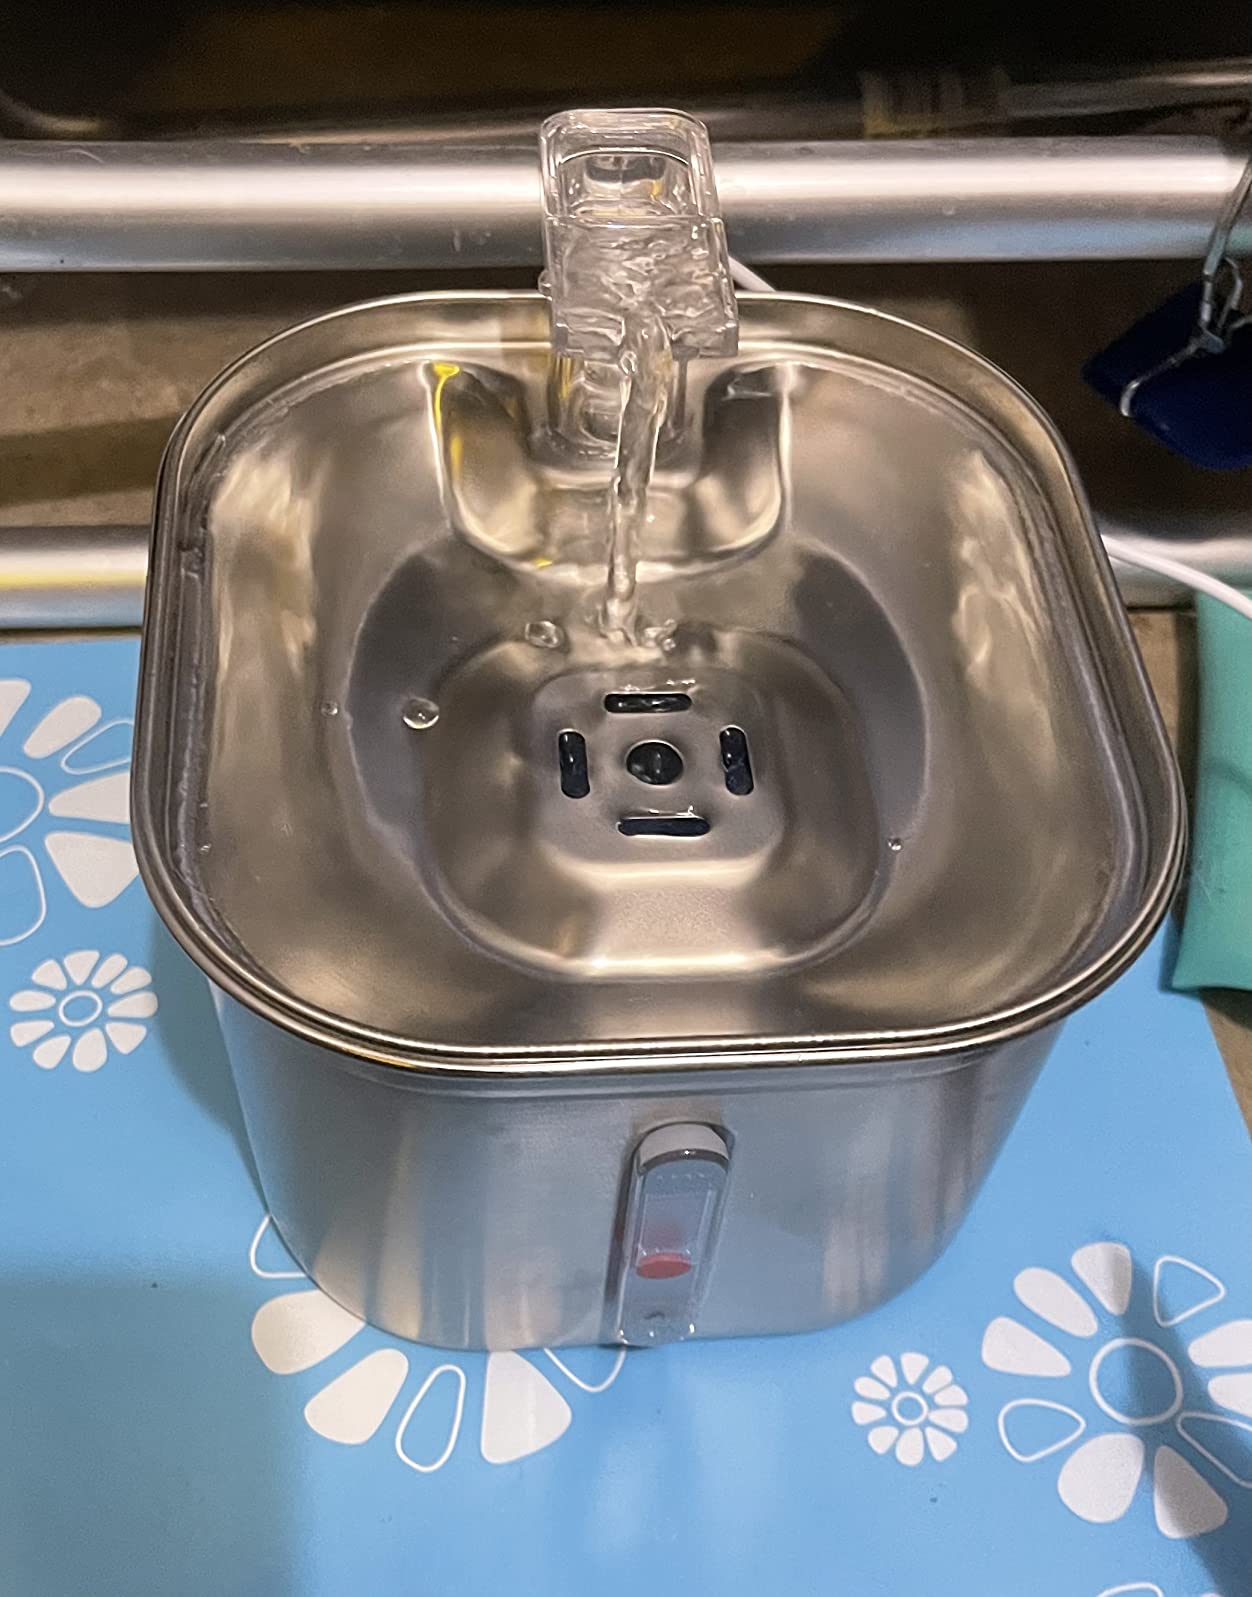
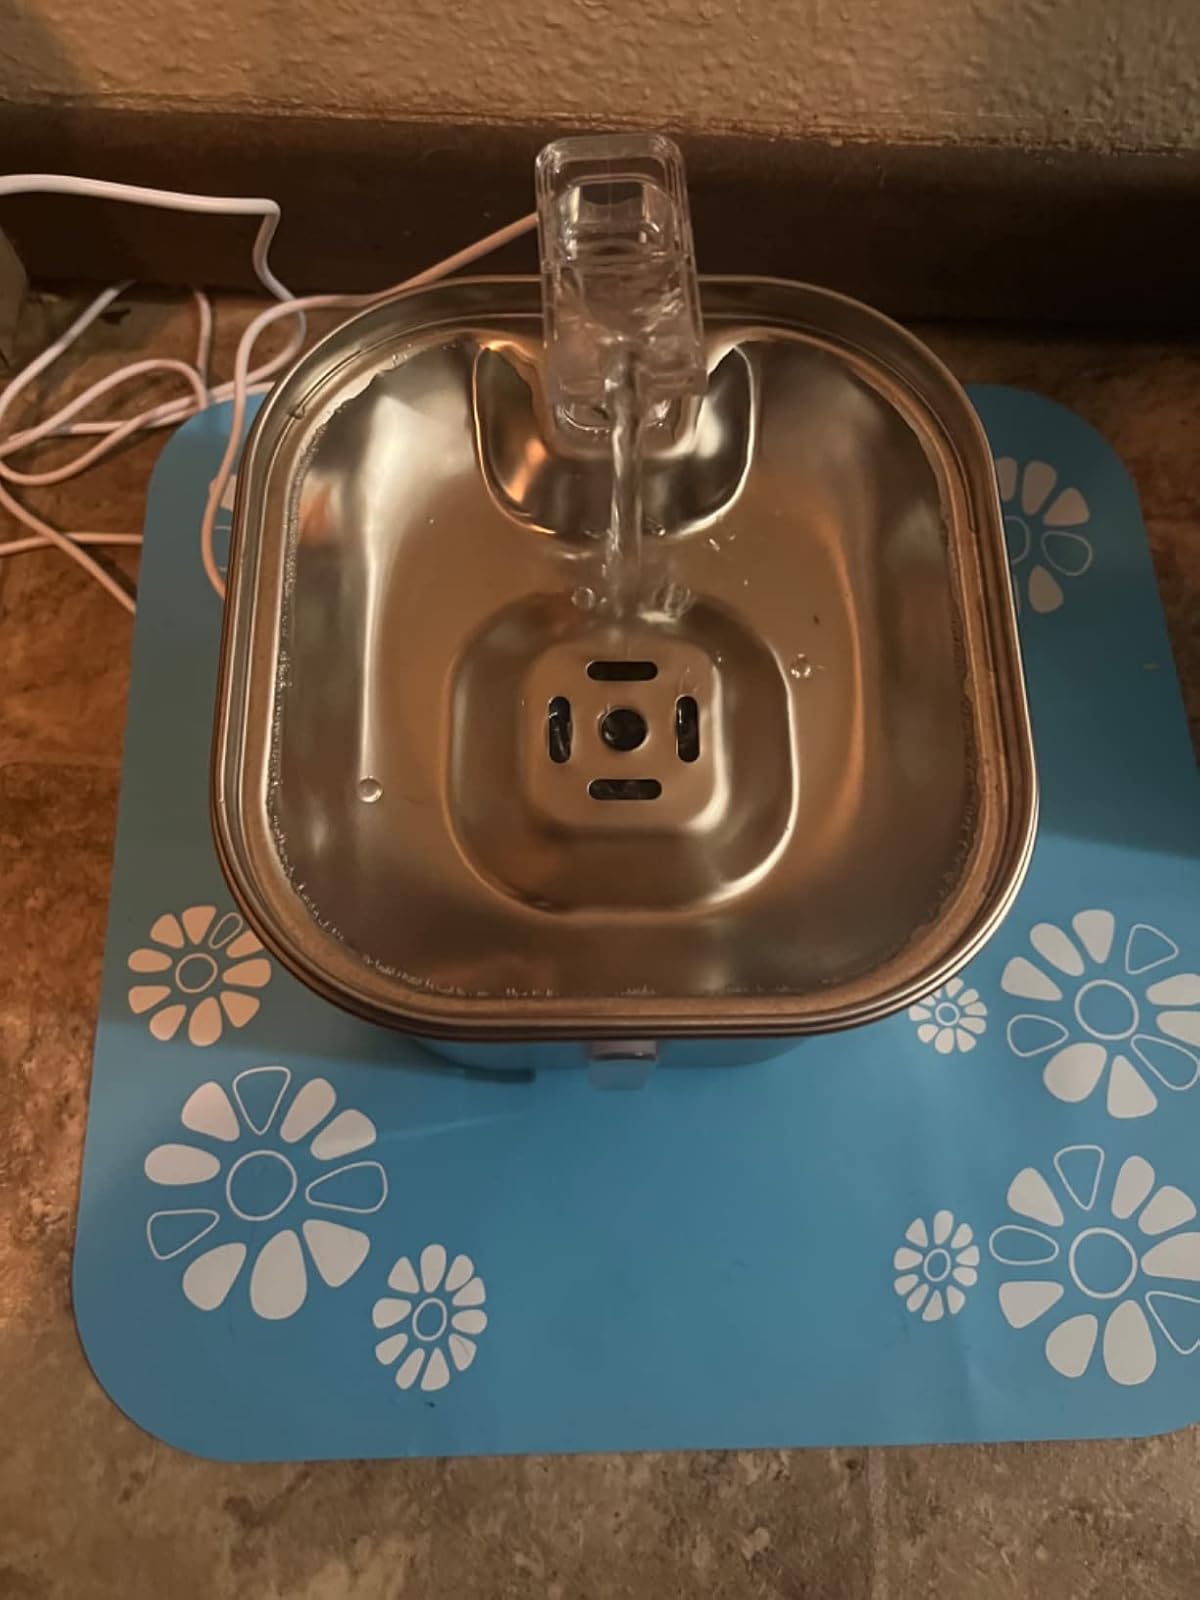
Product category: items_bowl
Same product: yes